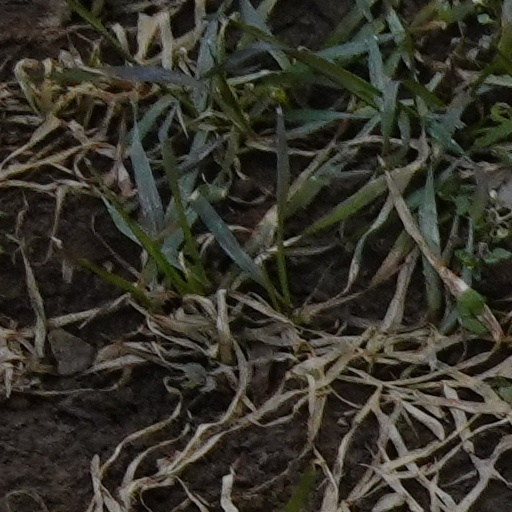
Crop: wheat